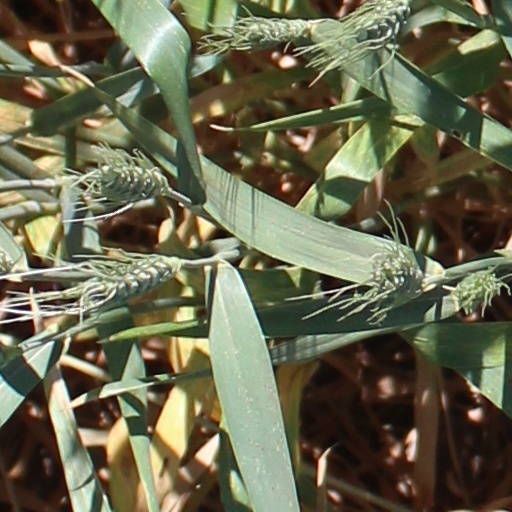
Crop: wheat